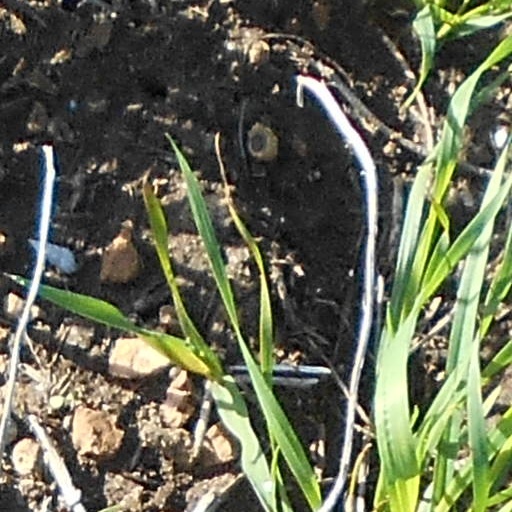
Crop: wheat